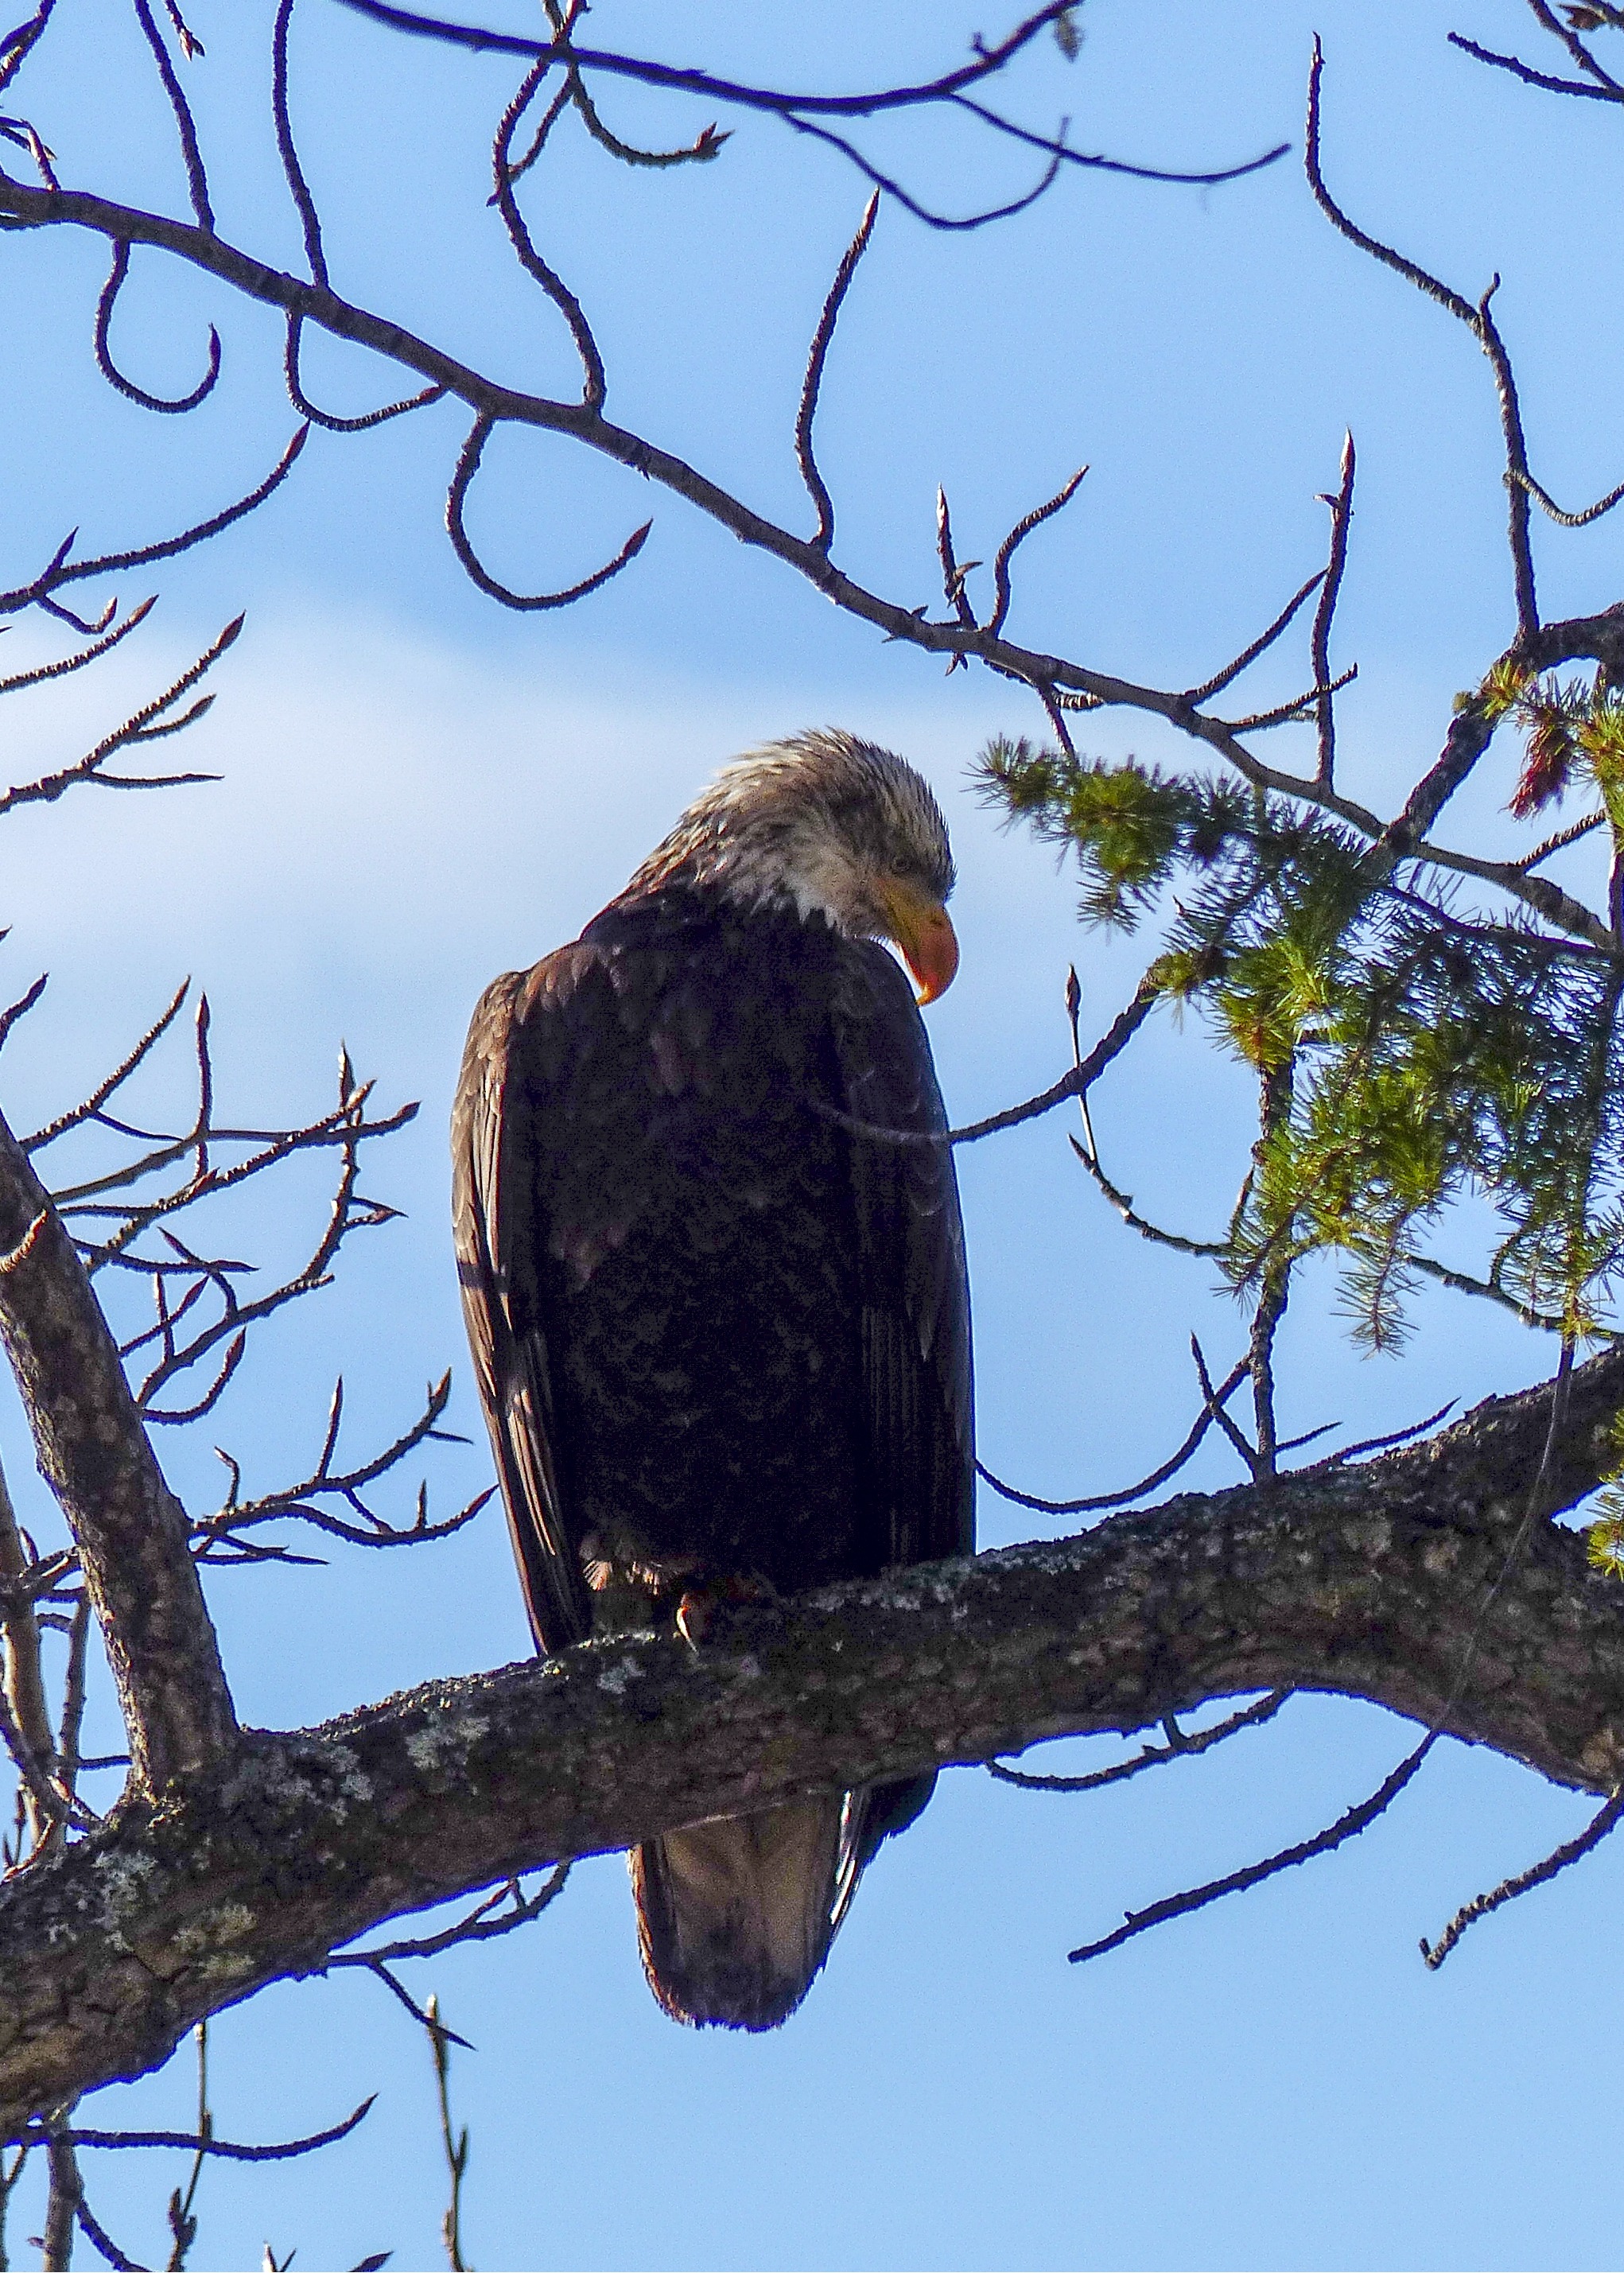
tree, nature, branch, bird, animal, wildlife, symbol, eagle, predator, freedom, hawk, fauna, raptor, majestic, bird of prey, bald eagle, wild life, vertebrate, beauty, feathered, proud, symbolic, big bird, haliaetus leucocephales